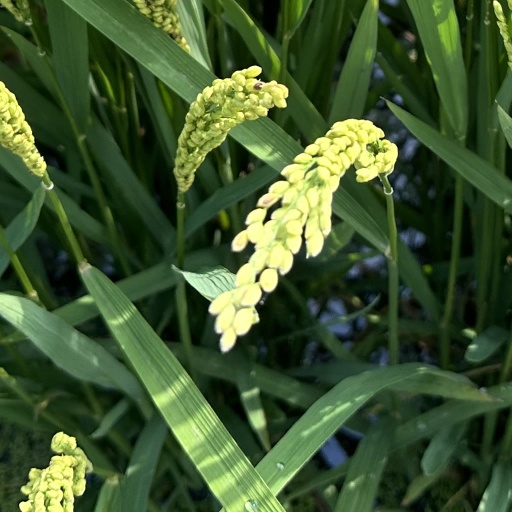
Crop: rice